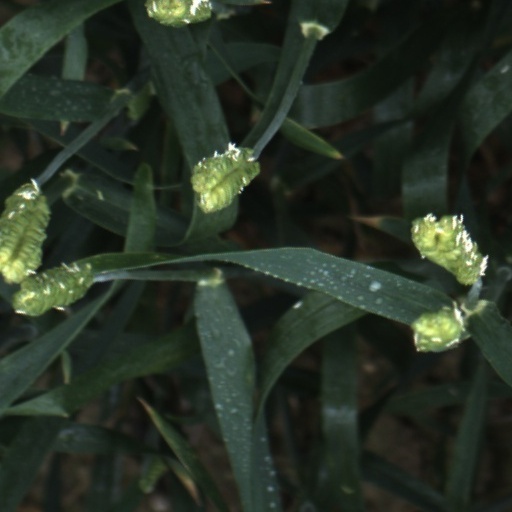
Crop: wheat